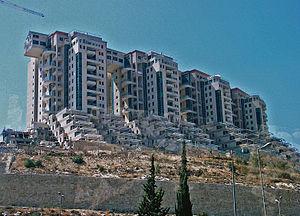
Construction israélienne près du camp de Aïda. Photo réalisée derrière la vitre d'un bus. [Juillet 2005] Jérusalem centre - quartier de Ramat Sharett - Complexe immobilier de luxe ""Holyland Tower"" (32 étages), en construction en 2005. En avril 2010, a éclaté un énorme scandale de corruption autour de cette construction pharaonique très laide qui défigure le paysage. Remarque
Holyland est le surnom d'un quartier d'habitation du sud de Jérusalem situé sur une crête à 800 m d'altitude. Jusqu'en 1948, cette crête est appelée Ras al Caraini et fait partie du village Al-Malha. Ce quartier n'a pas encore de nom officiel mais il est appelé selon le nom de l'hôtel qui y était situé. Un projet controversé d'urbanisation de ce quartier a entrainé l'« affaire Holyland », scandale immobilier dans laquelle sont impliquées plusieurs personnalités politiques israéliennes de premier plan parmi lesquelles l'ancien premier ministre Ehoud Olmert.